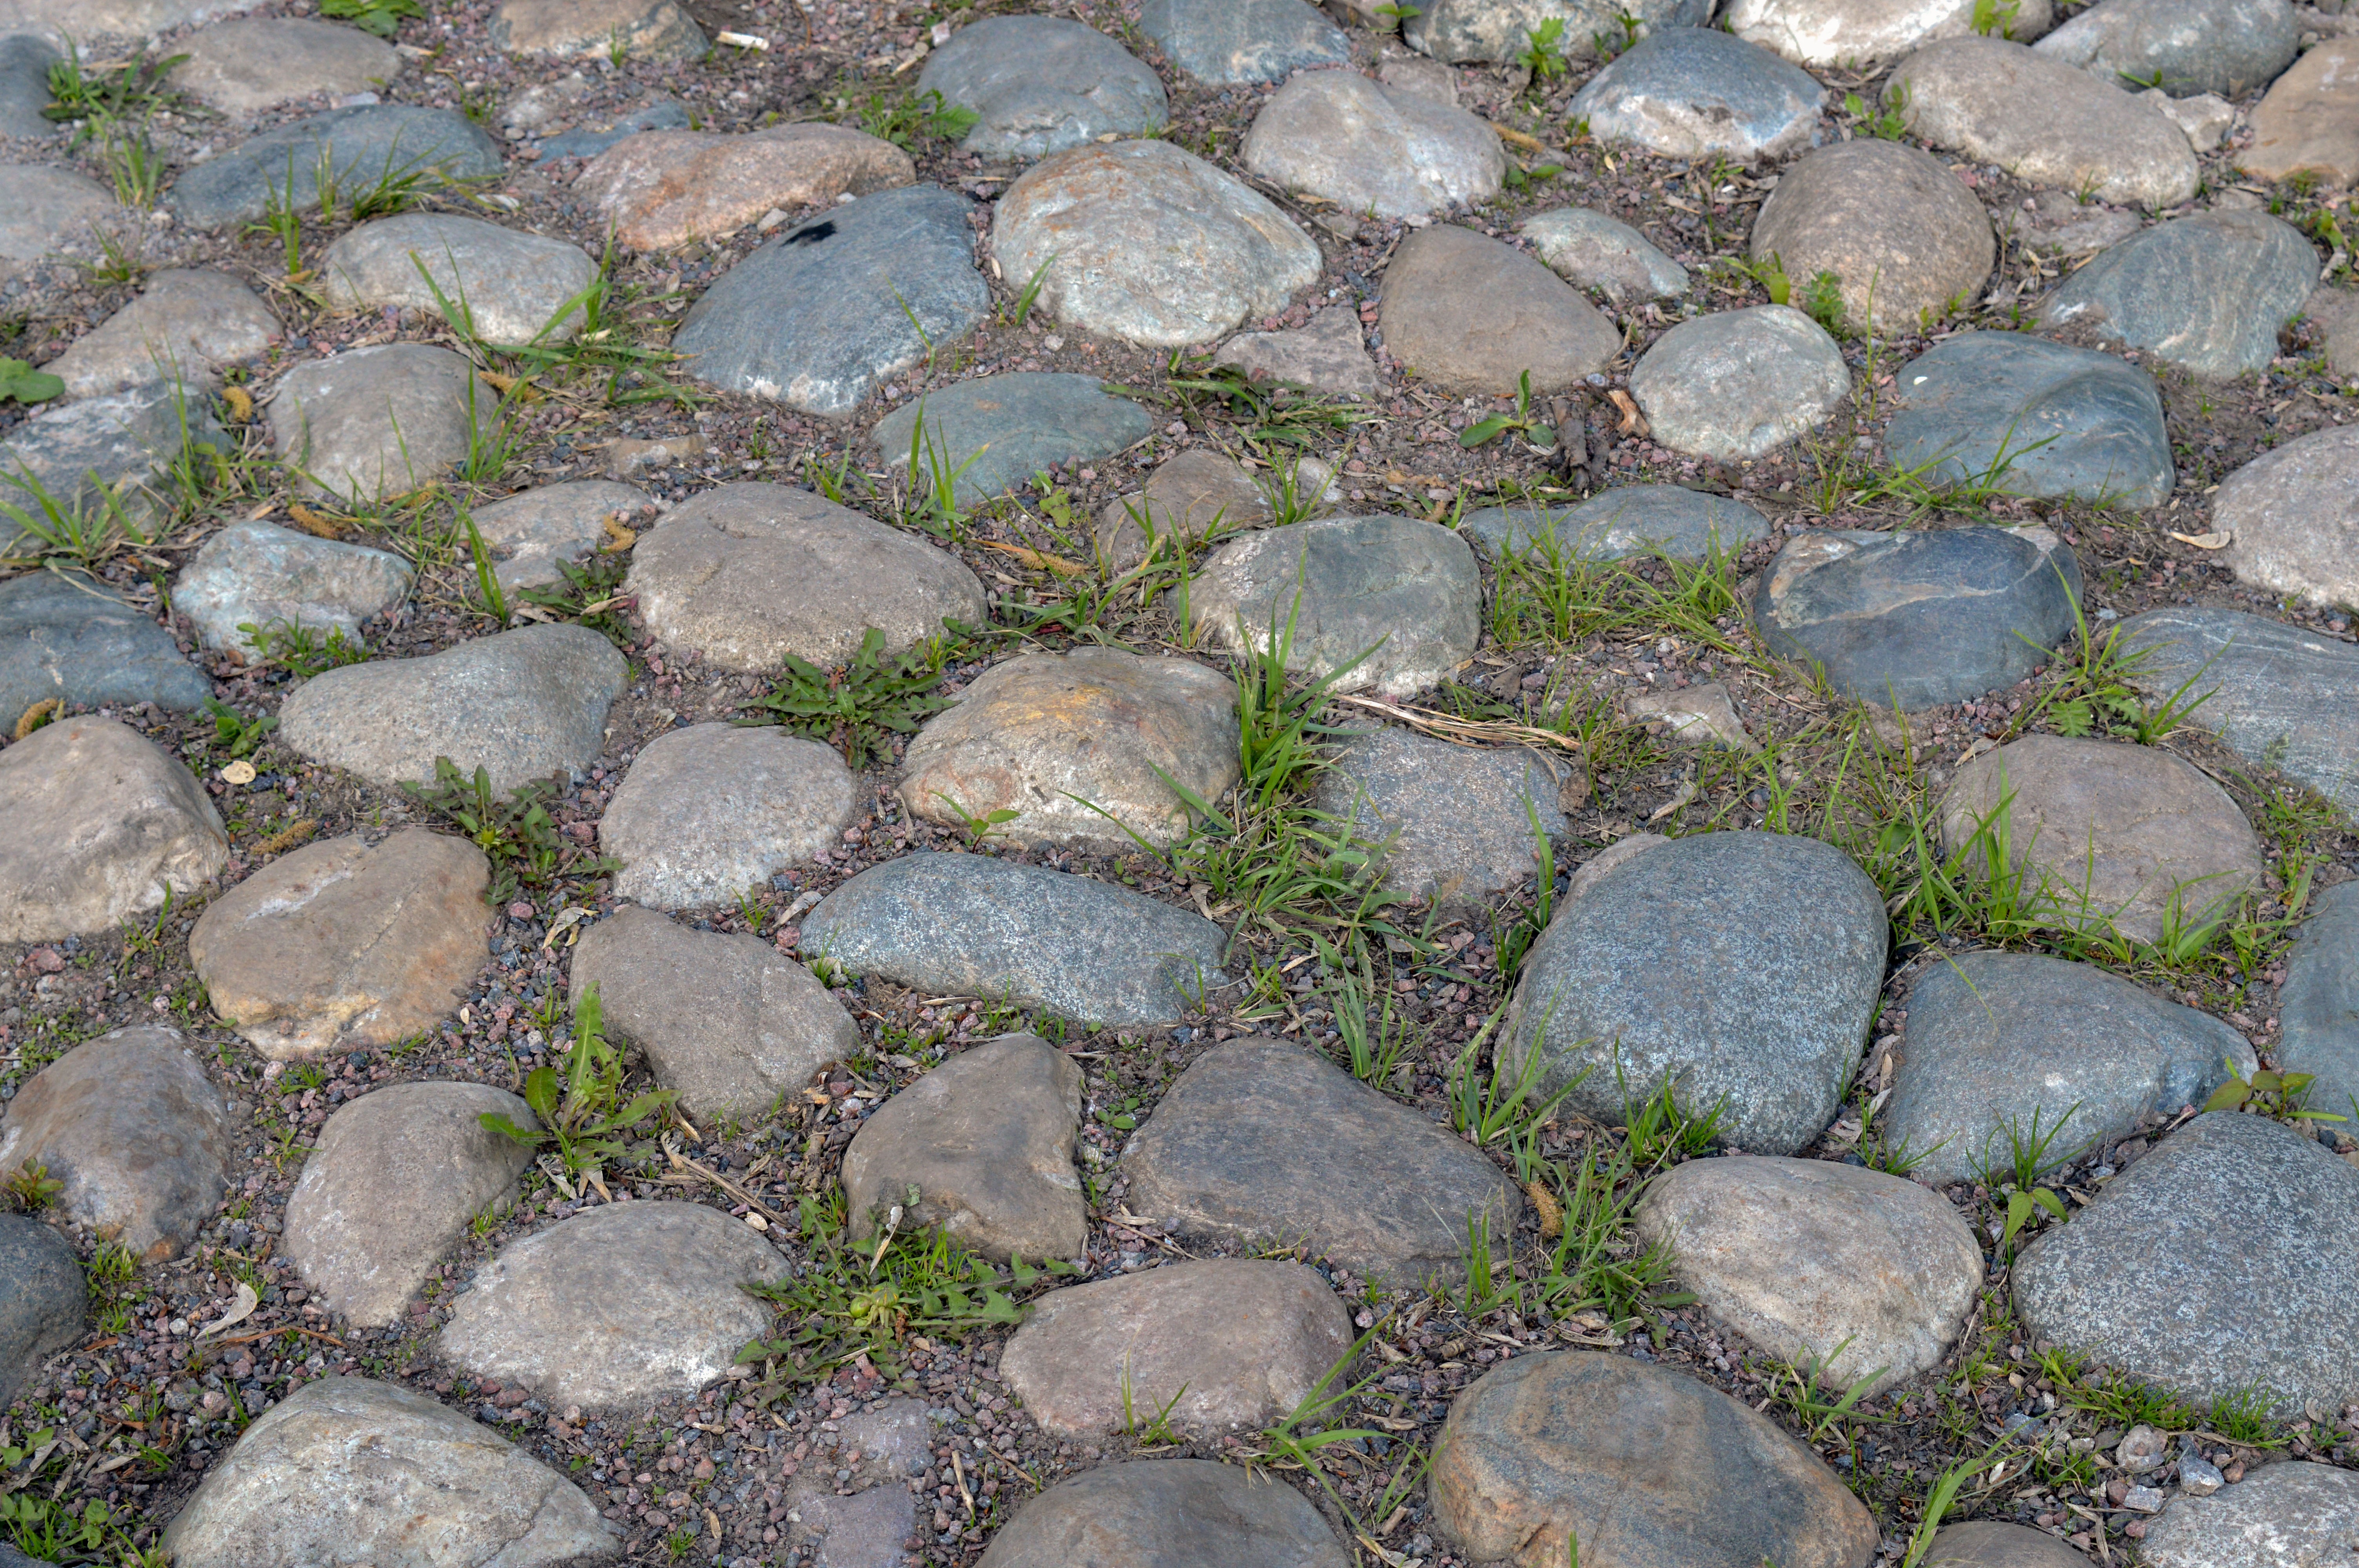
grass, rock, vintage, texture, old, cobblestone, wall, stone, asphalt, pavement, walkway, pebble, soil, stone wall, material, cobblestones, flooring, road surface, paved road, flagstone